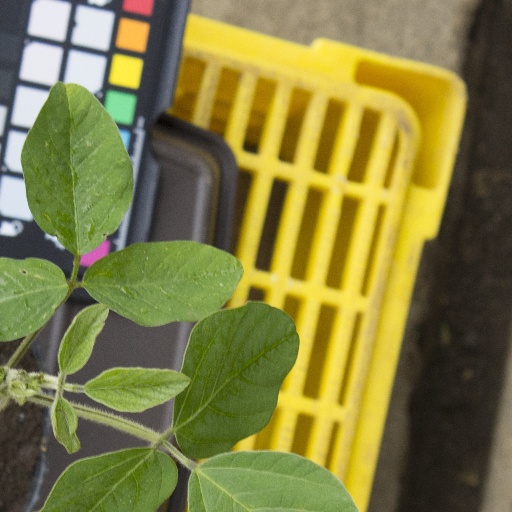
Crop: soybean